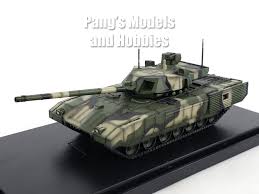
Label: Tank